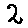
Label: 2